Szabolcs de Vajay

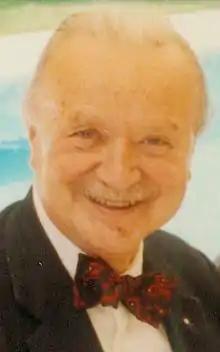
Szabolcs de Vajay in 2002

Szabolcs de Vajay (born 9 October 1921 in Budapest; died 6 July 2010 in Vevey) was a Hungarian historian and genealogist.